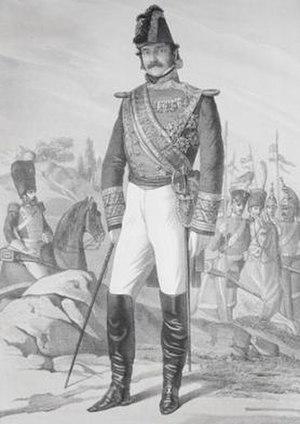
Cet article dresse la liste des présidents du gouvernement d’Espagne ou leur équivalent depuis 1705.
Valentín Ferraz y Barrau, né à Anciles en 1793 et mort à Madrid en 1866, est un militaire et homme d'État espagnol, président du Conseil des ministres espagnol en 1840.